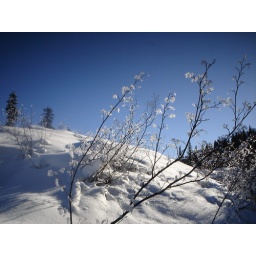
Frozen trees in the lava field